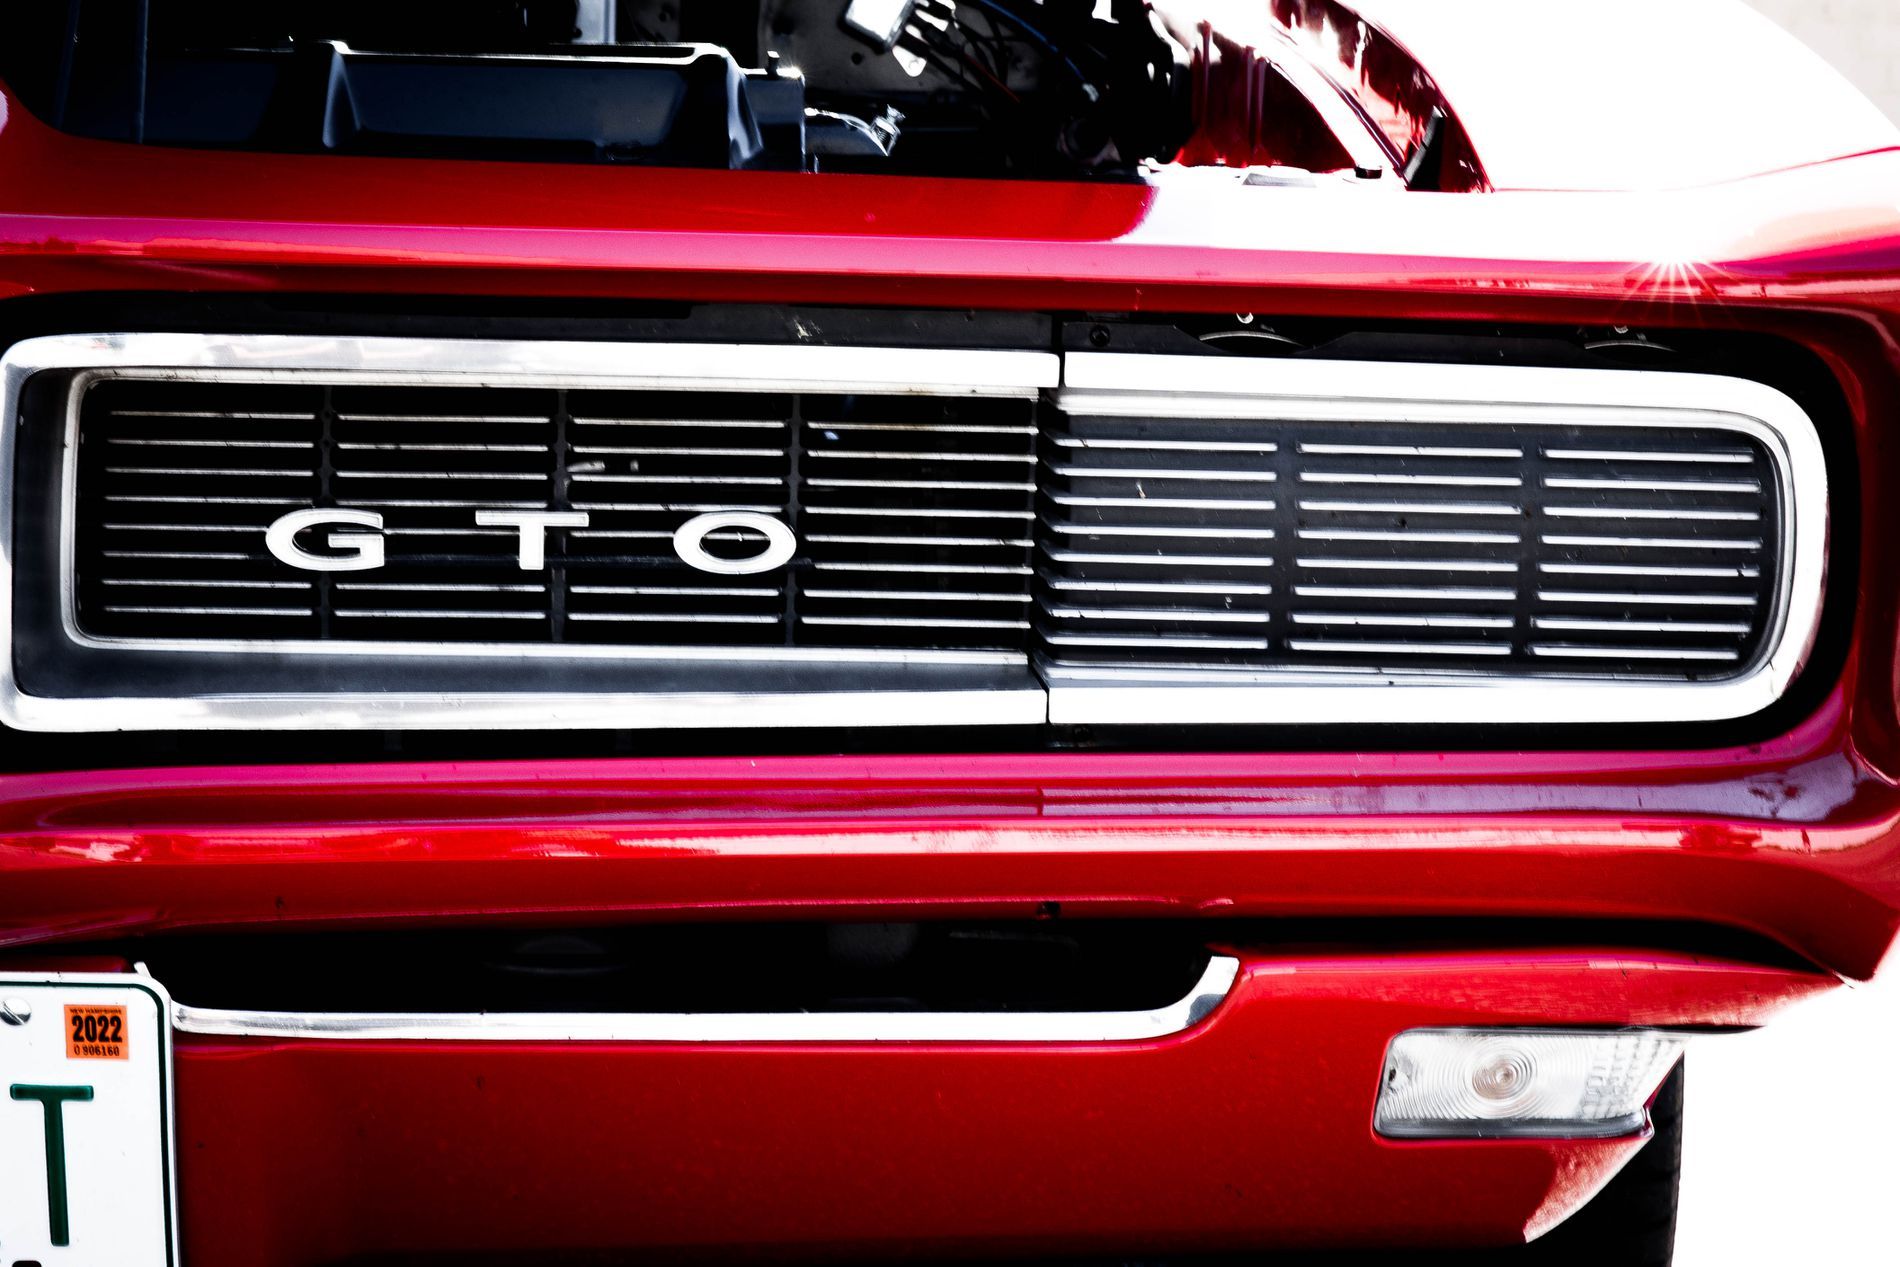
Classic Red Car Front
The image shows a red classic car front with a chrome grille featuring a silver GTO logo. Below the grille, there is a license plate.
Close shot. The image shows a classic red car. The bright lighting casts a soft glow on the car's surface, highlighting its smooth texture. The colors are harmonious, including red, silver, and black. The overall atmosphere is full of elegance, emphasizing the car's distinctive design.
Labels: License Plate, Transportation, Vehicle, Car, Logo, Headlight, Alloy Wheel, Car Wheel, Machine, Spoke, Tire, Wheel, Grille, Blurry Background
Camera: Canon Canon EOS 6D
Lens: EF24-70mm f/2.8L II USM, Canon EF 24-70mm f/2.8L II USM
Aperture: F16
Exposure: 1/20 sec
ISO: 250
Focal length: 59.0 mm